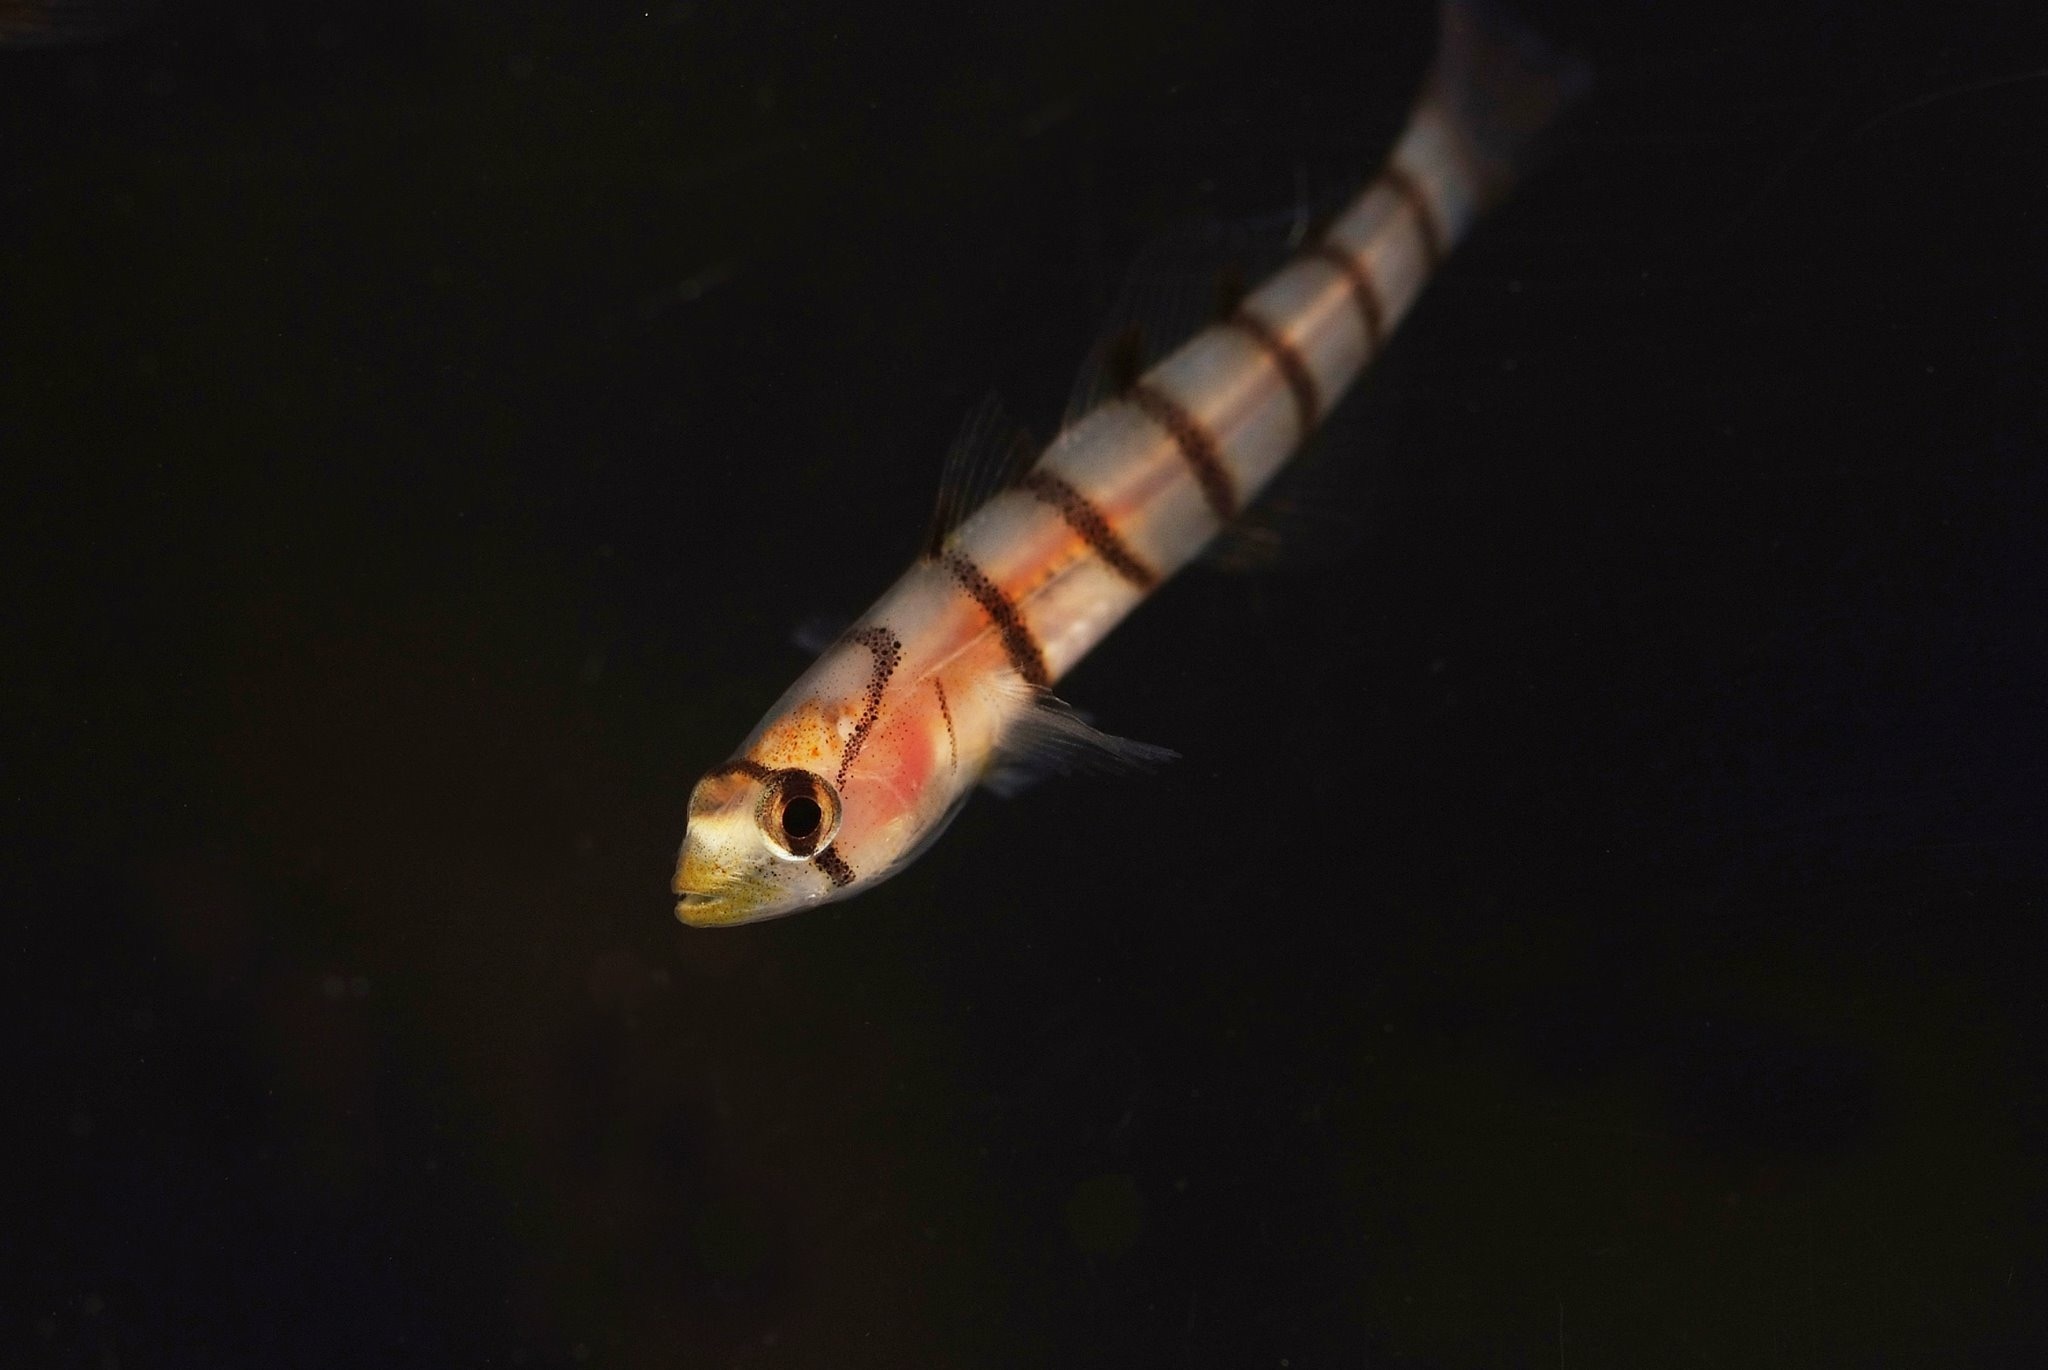
reptile, fish, macro photography, seven dong craving duc, mens duc